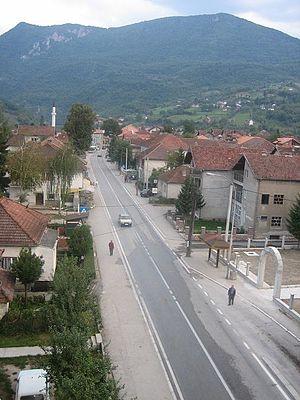
Brodarevo est une localité de Serbie située dans la municipalité de Prijepolje, district de Zlatibor. Au recensement de 2011, elle comptait 1 811 habitants.